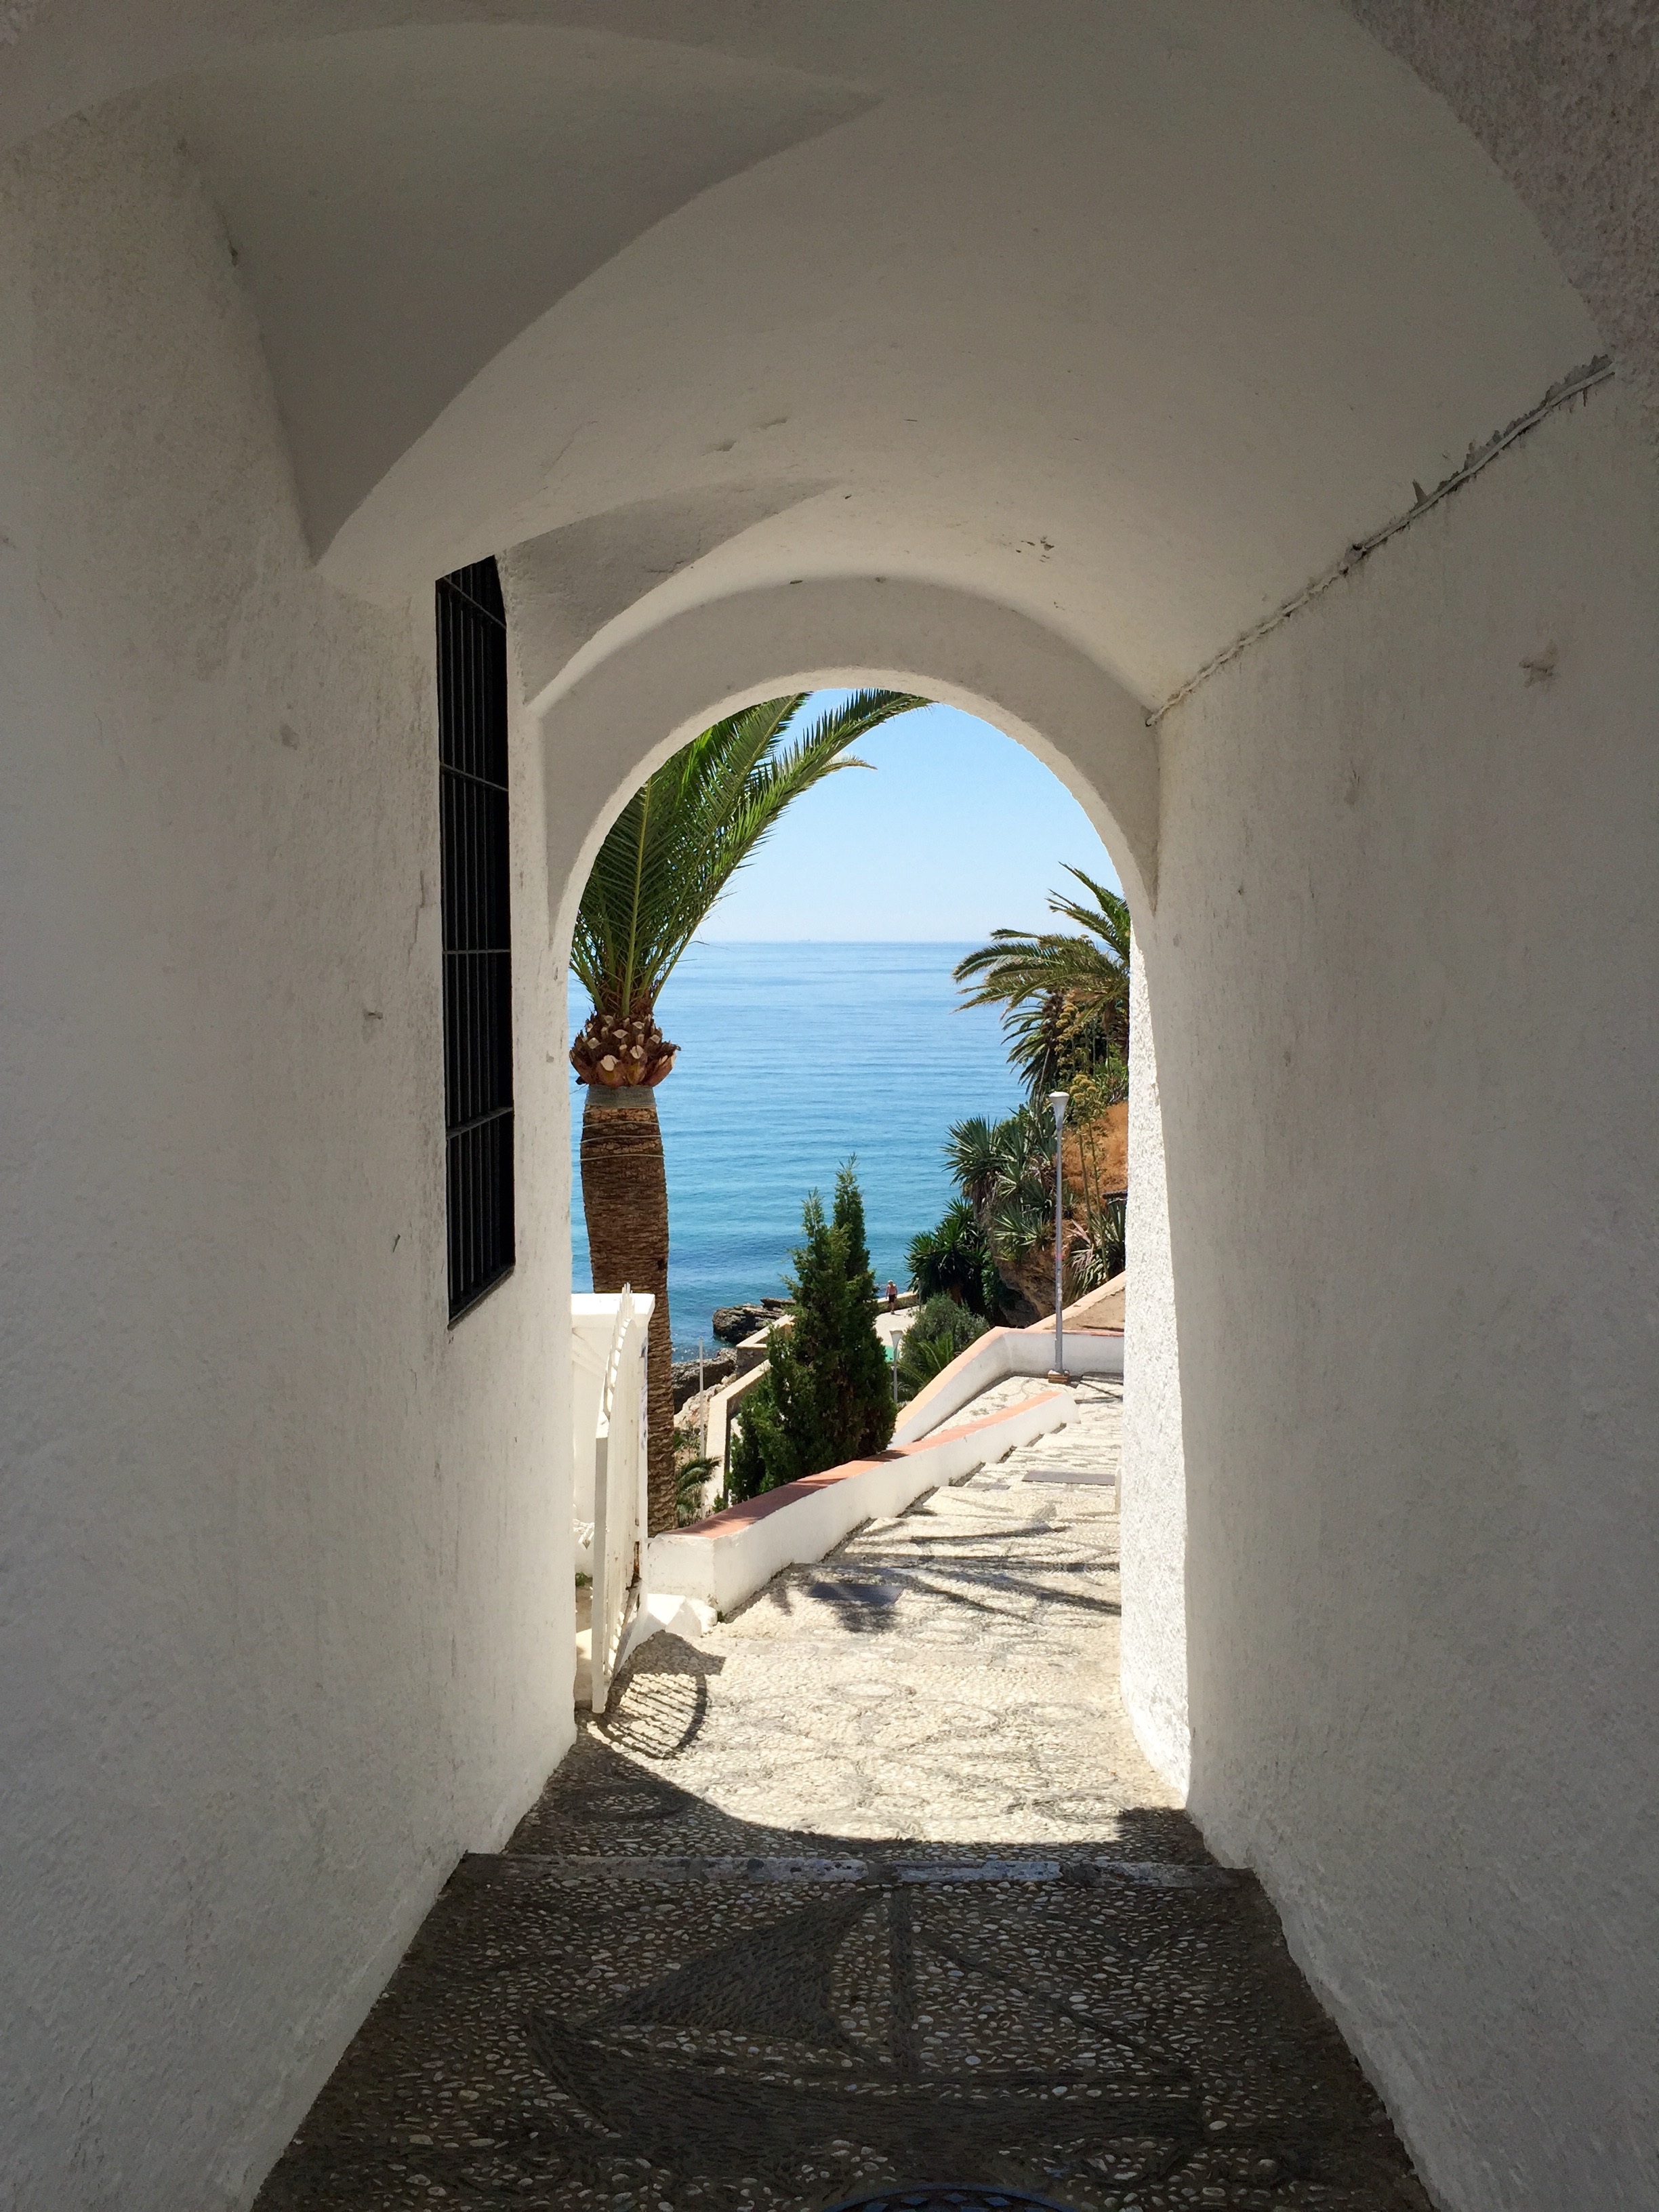
nature, architecture, sun, white, house, home, wall, arch, property, doorway, spain, estate, hacienda